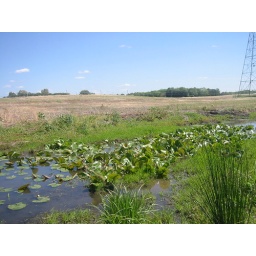
This field was under a foot of water after the flood two years ago. I can't imagine that now.